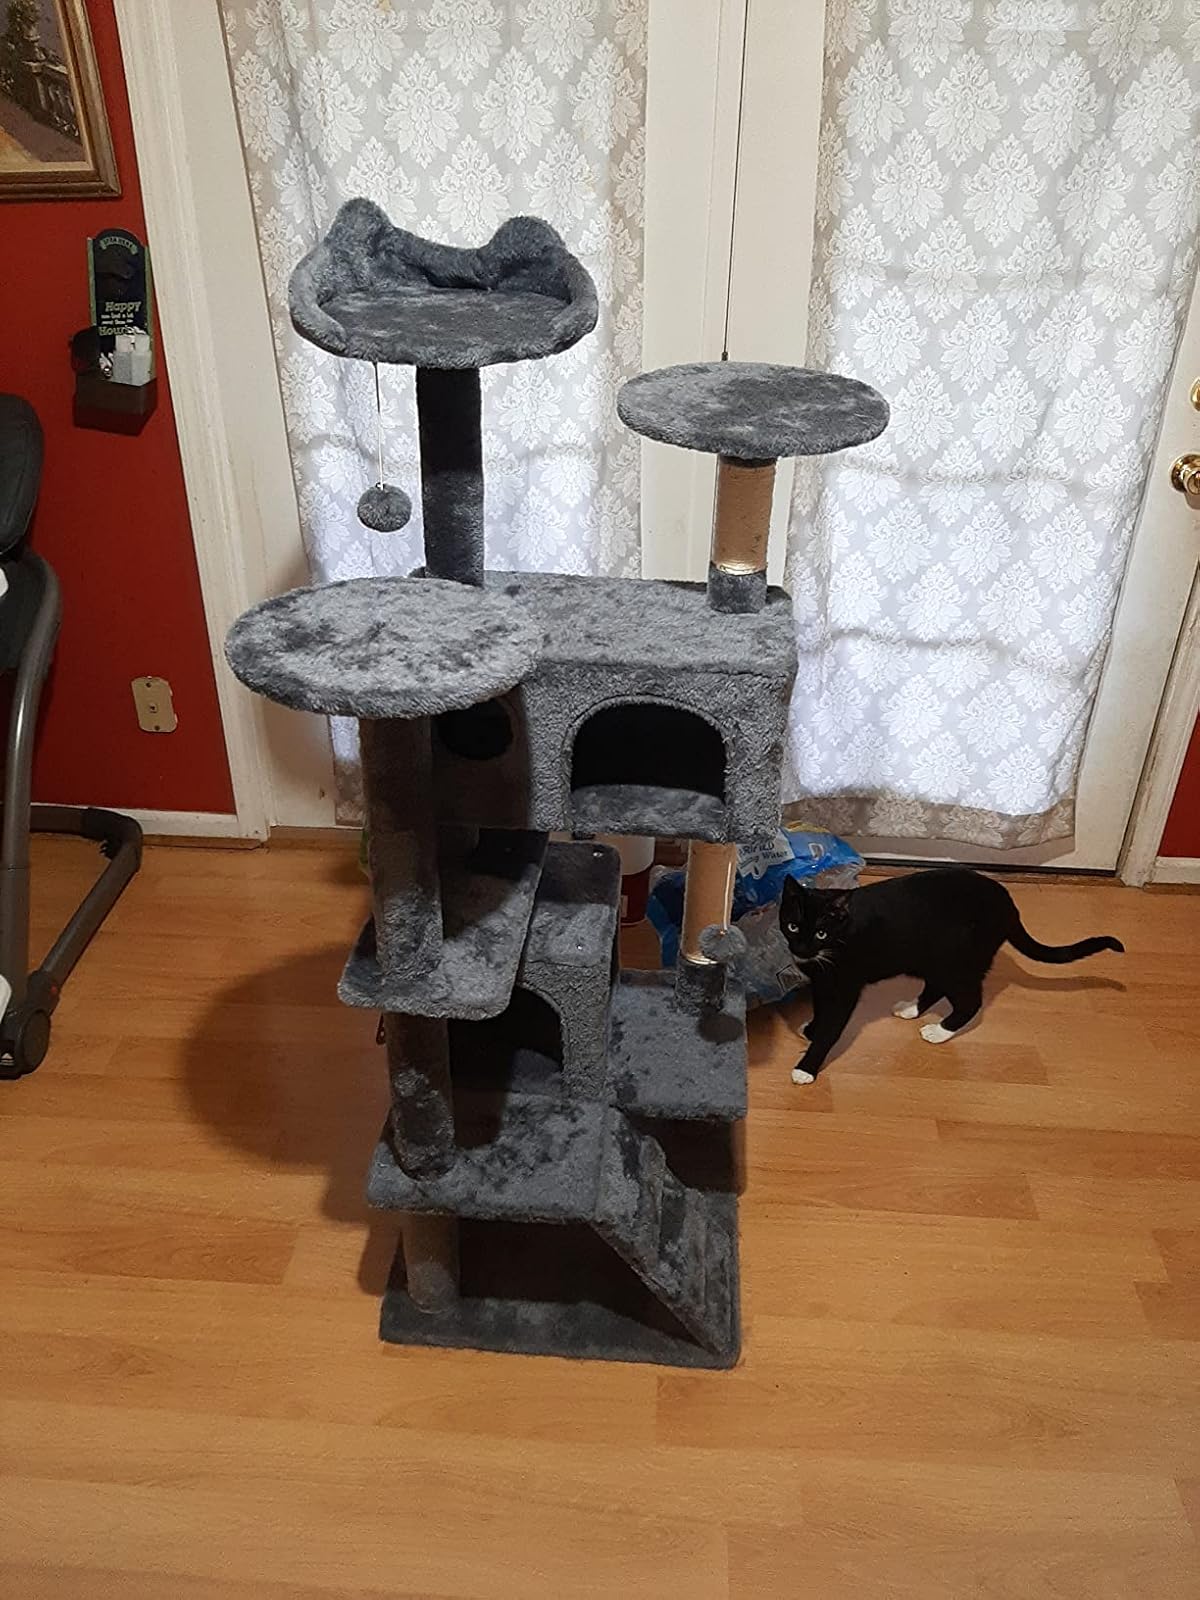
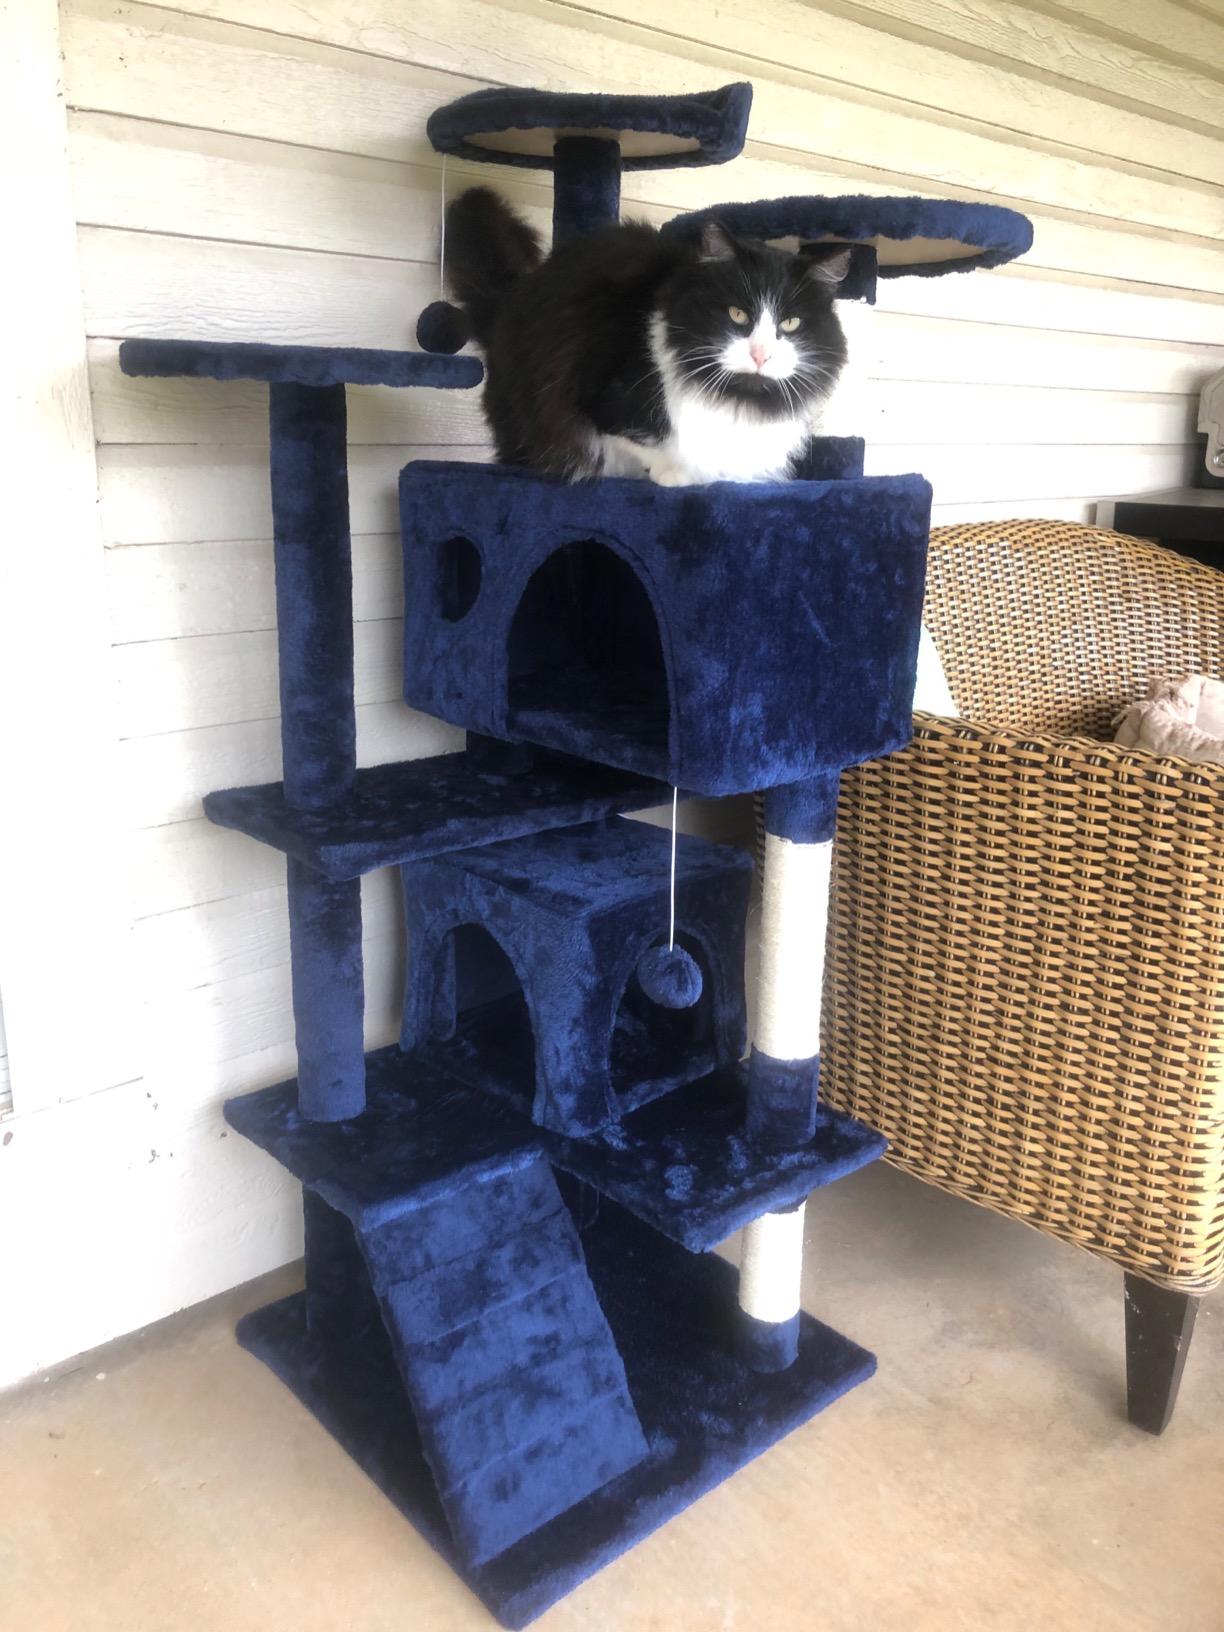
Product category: items_cat tree
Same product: no